Rose Mont

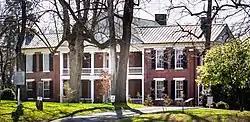

Rose Mont is a Greek Revival style house built in Gallatin, Sumner County, Tennessee, United States. It was built by Judge Josephus Conn Guild for his family, and completed in 1842. Once the site of the area's largest thoroughbred horse farm with , it is now listed on the National Register of Historic Places as Rosemont. In 1993 the property was purchased by the City of Gallatin and the Rose Mont Restoration Foundation. The house is open to the public.